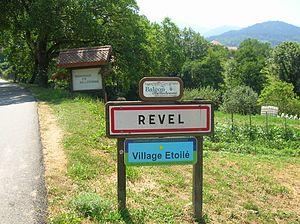
Revel (Isère) panneaux
Revel est une commune française située dans le département de l'Isère, en région Auvergne-Rhône-Alpes.
L'Association nationale pour la protection du ciel et de l'environnement nocturnes, anciennement Association nationale pour la protection du ciel nocturne, est une association française œuvrant pour la qualité de la nuit et luttant contre la pollution lumineuse. Fondée en 1999 par des astronomes puis rejoint par des naturalistes, chercheurs, techniciens de l'éclairage, élus, elle a évolué depuis vers une prise en compte plus large des enjeux de la pollution lumineuse : la biodiversité et les paysages, les enjeux sanitaires et sociaux, l'énergie, le climat et les déchets, les enjeux budgétaires.